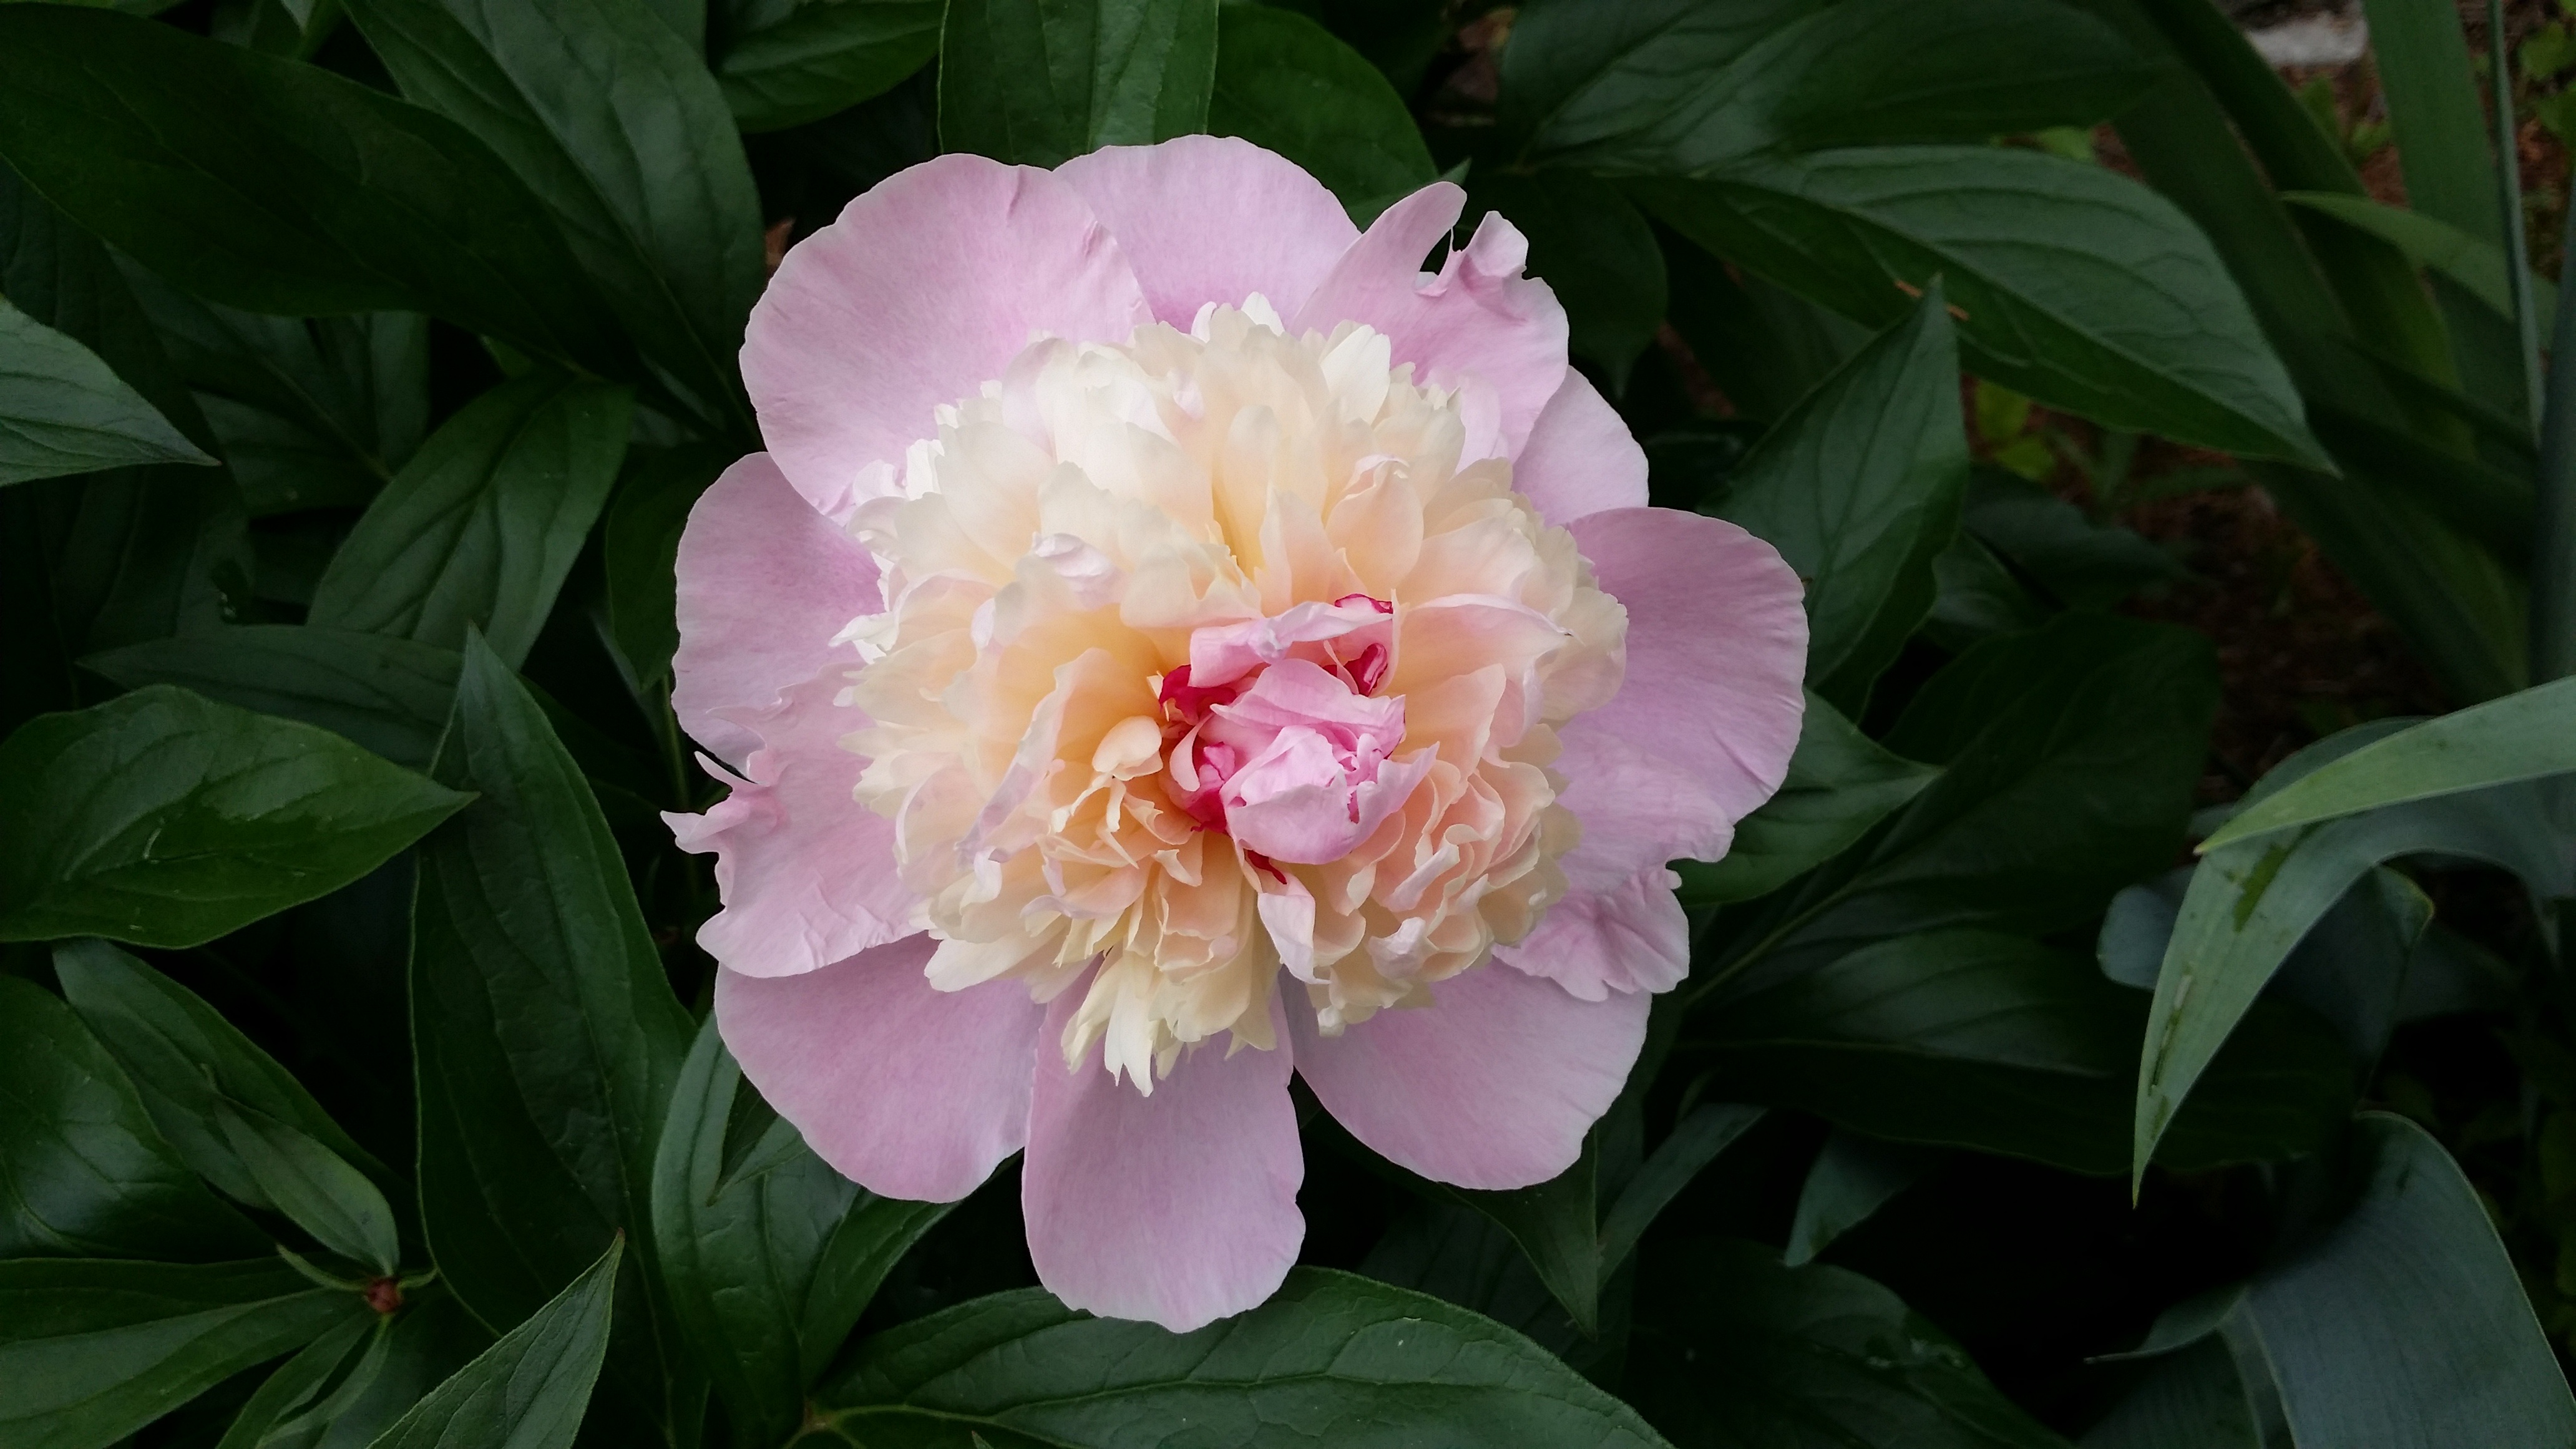
nature, blossom, plant, flower, petal, spring, botany, blooming, flora, fuchsia, spring flowers, spring flower, peony, flowering plant, pink peony, land plant